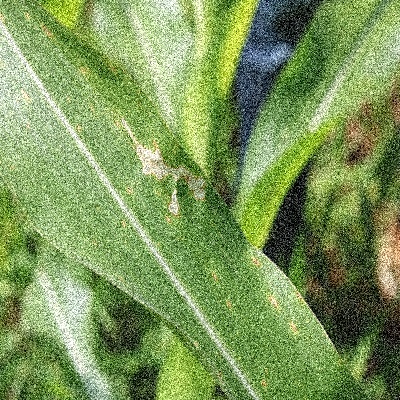
Label: Corn_(Maize)___Leaf_Spot